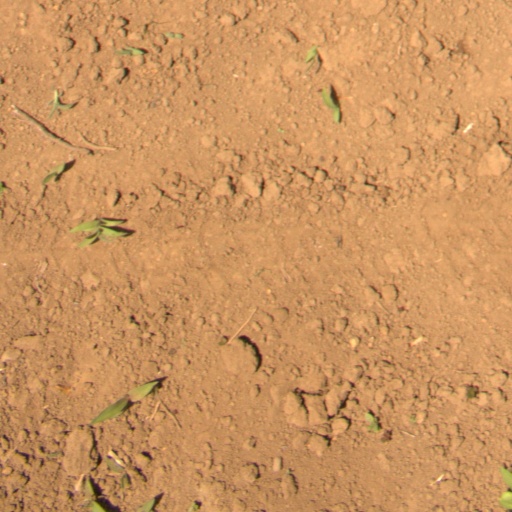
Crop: Jerusalem artichoke